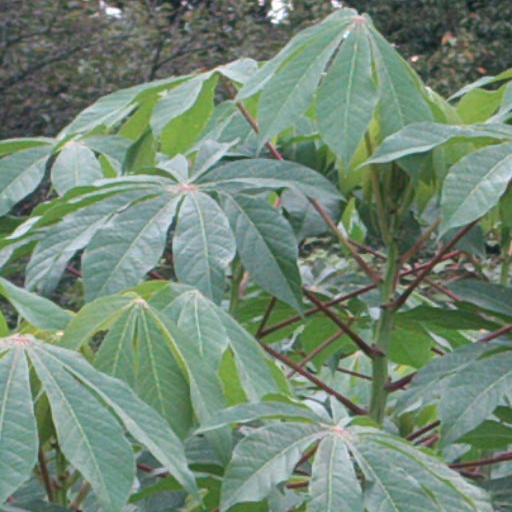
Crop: cassava